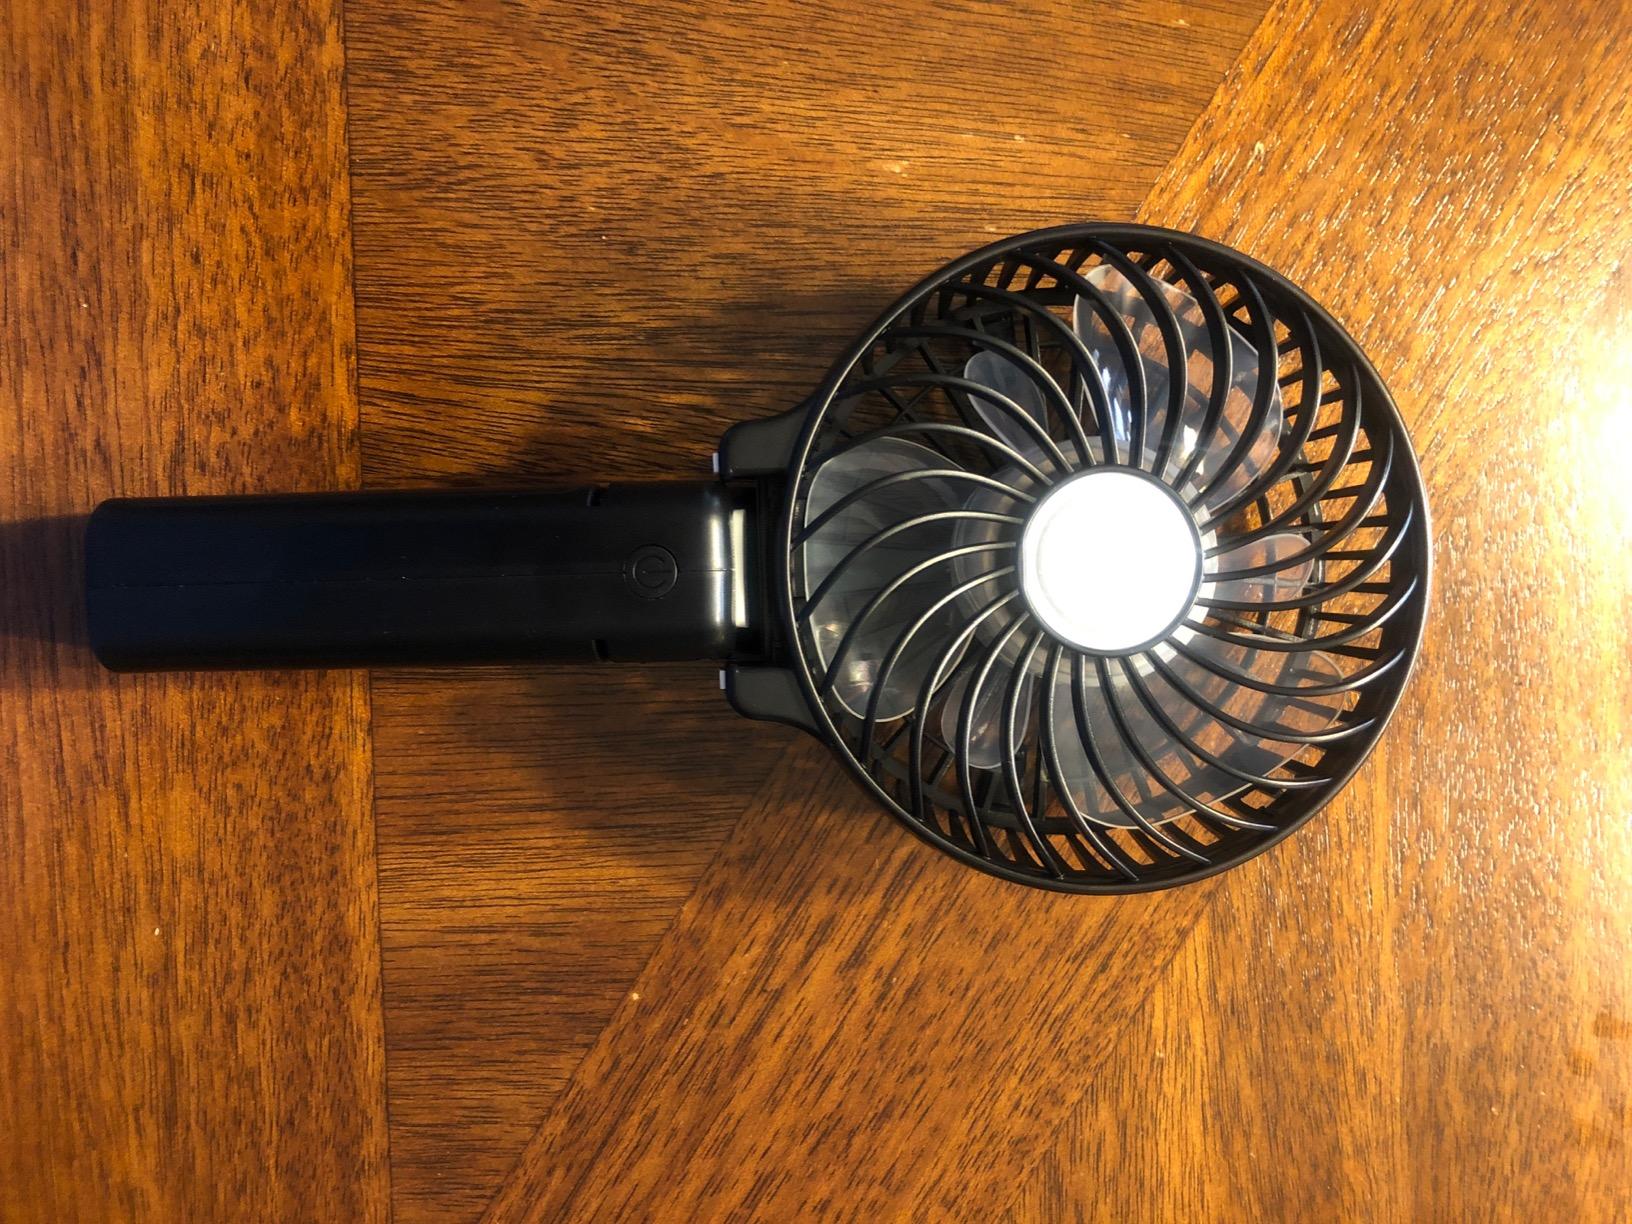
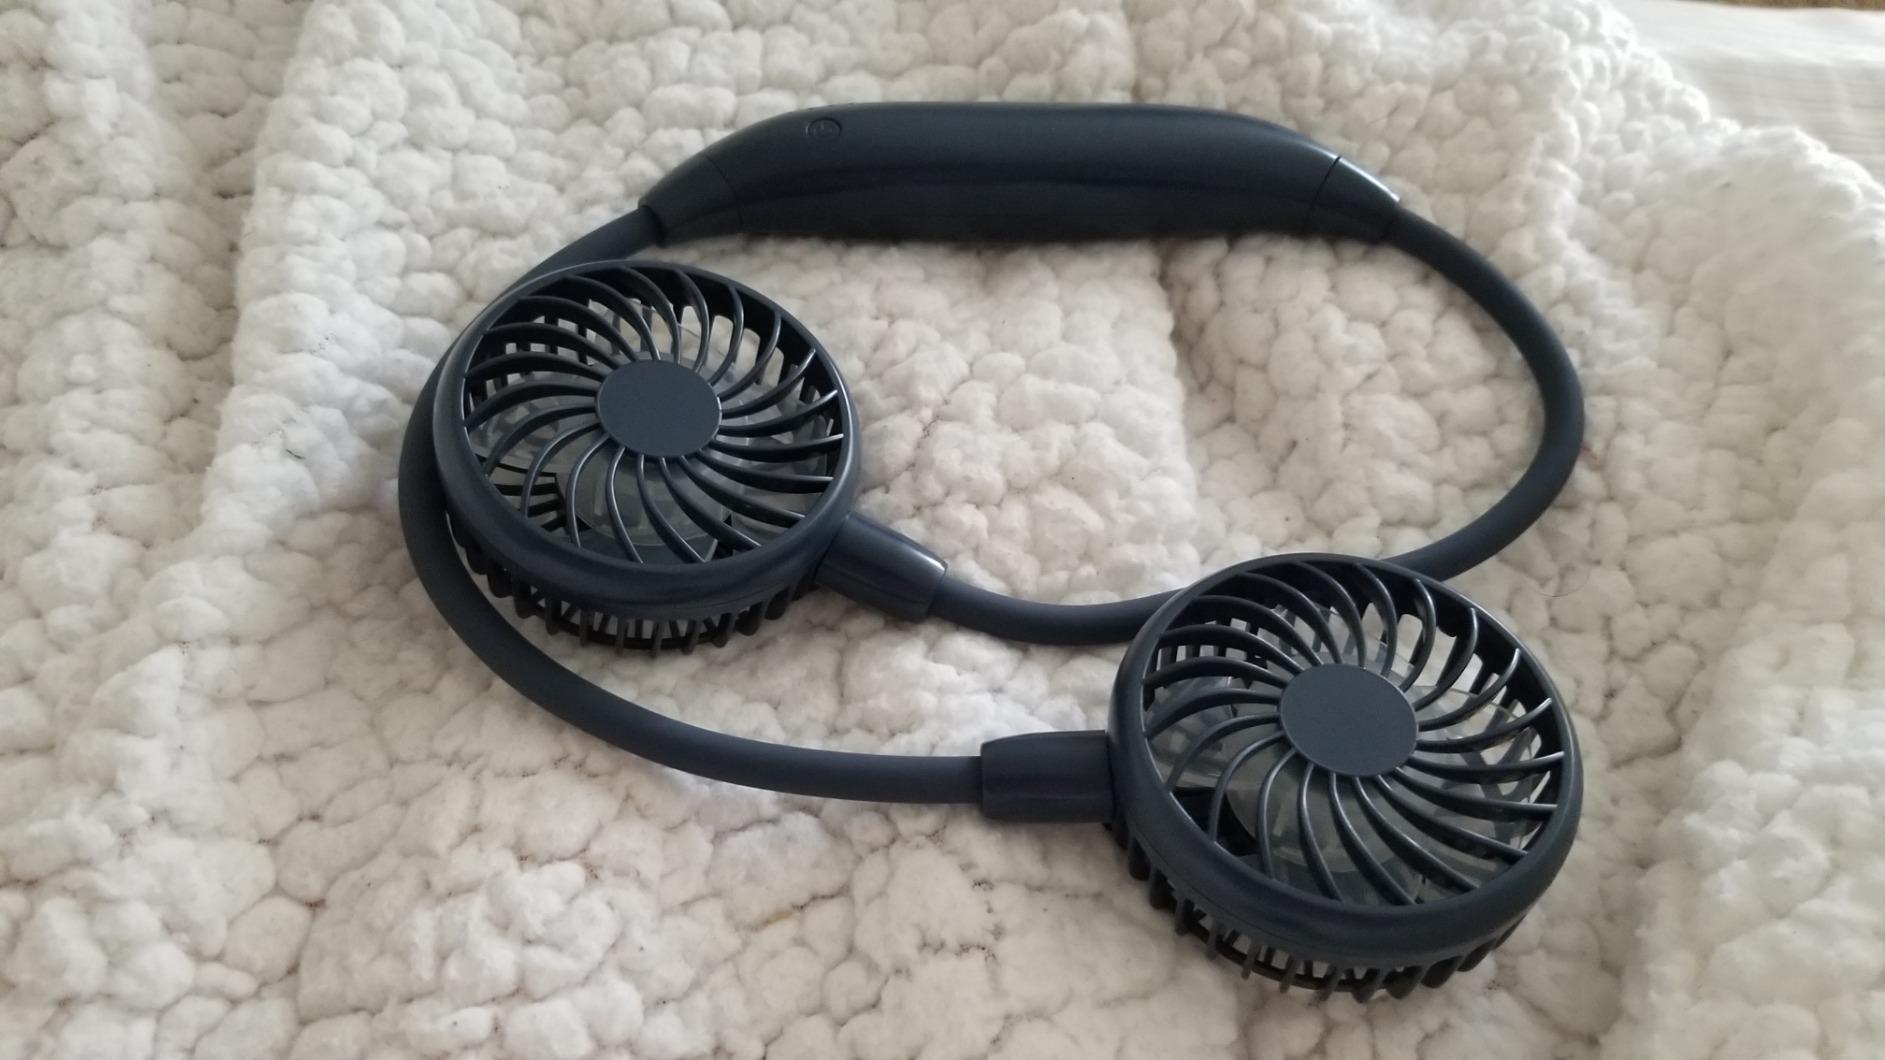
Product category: fan
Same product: no